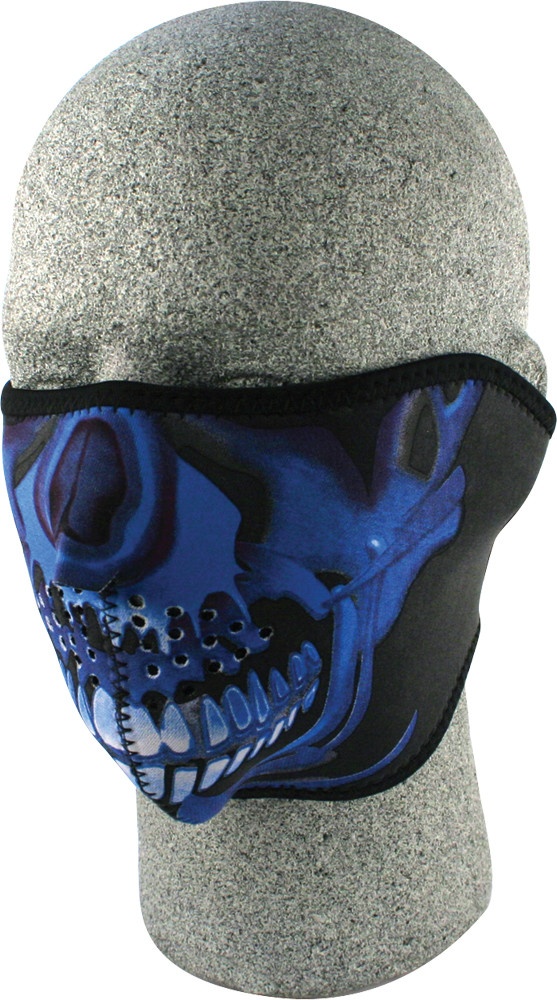
ZAN HALF FACE MASK BLUE CHROME SKULL WNFM024H
ZAN HALF FACE MASK BLUE CHROME SKULL WNFM024H Features Stretchy neoprene material is warm and water resistant Reversible One size fits most 2" neoprene extension sold seperately
Brand: ZAN
Category: Sporting Goods > Outdoor Recreation > Boating & Water Sports > Boating & Water Sport Apparel > Water Sport Helmets